Chet Hanulak

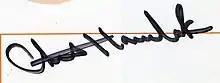

Hanulak played football at Hackensack High School where he was on the 1949 State Championship football team.